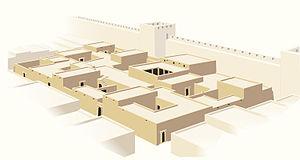
La synagogue de Doura Europos est un édifice de culte juif situé dans la ville hellénistique et romaine de Doura Europos dans la province de Syrie. C'est l'un des monuments les plus importants pour l'étude de l'art juif dans l'Antiquité, témoin du judaïsme synagogal.